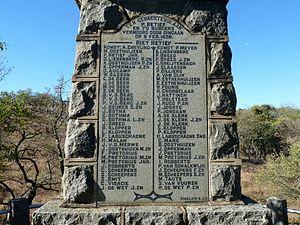
uMgungundlovu était la capitale royale du roi zoulou Dingane lequel établit ce kraal royal en 1829 dans la vallée de l'eMakhosini, près de Lion hill, au sud de la rivière Umfolozi.